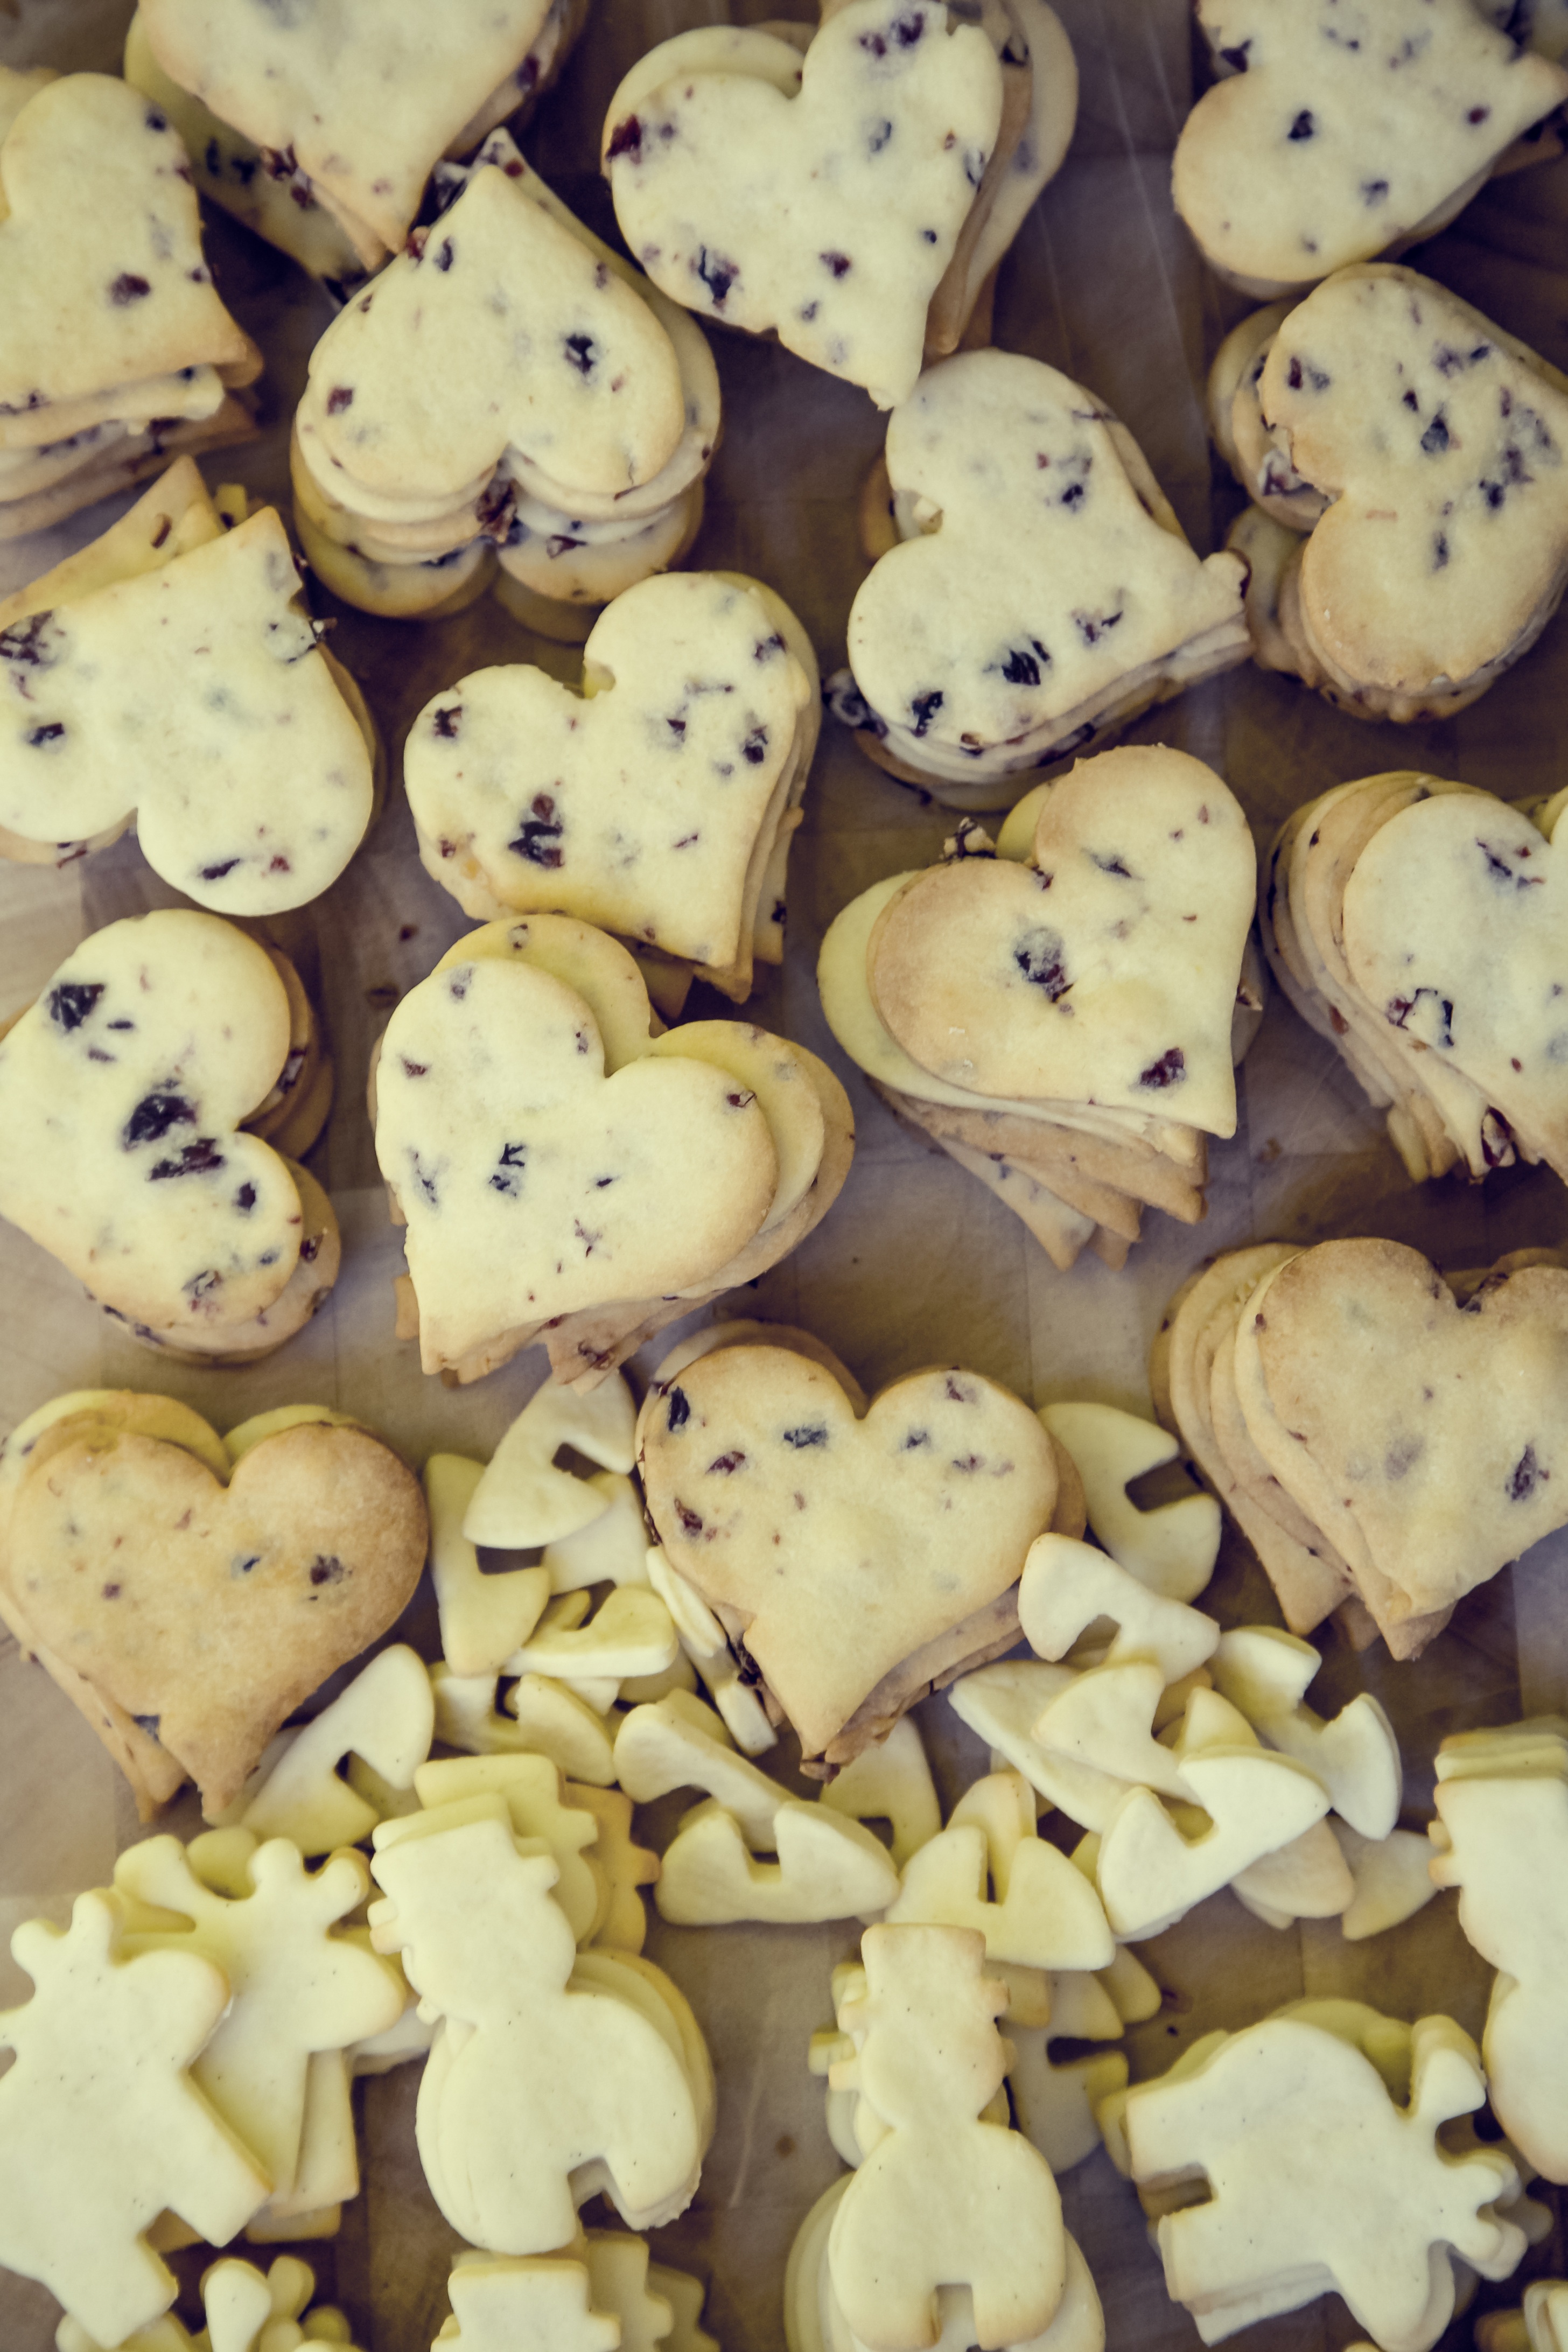
number, heart, food, baking, christmas, cookie, dessert, dough, ornament, advent, bake, christmas cookies, cookies, icing, santa claus, sweetness, nicholas, many, baked goods, small cakes, christmas baking, snack food, cookies and crackers